Shilpa Architects

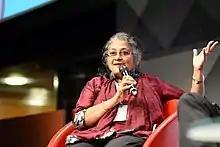
Sheila Sri Prakash is founder of Shilpa Architects

Sheila Sri Prakash currently serves on the World Economic Forum's Global Agenda Council on Design Innovation, as one of 16 leading experts from around the world that have been called upon to devise plans to improve the state of the world. She received her architectural degree from the Anna University School of Architecture and Planning in Chennai and completed an Executive Education program at the Harvard Graduate School of Design. She was also an International Fellow of Architecture at Ball State University in Muncie Indiana for her scholarly work on Indian Art, Architecture and Vaastu : The Indian Art of placement or Vastu Shastra. Since its inception, the company has grown to over 80 professionals and has operations across India and in the USA. The firm's designers have been invited to speak at several national and international forums such as the Confederation of Indian Industry.